Ghost Brothers of Darkland County

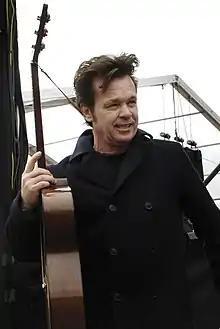
Reviewers emphasized the strength of Mellencamp's songwriting.

Describing the plot, Mellencamp said, "I can tell what it's not going to be like: It won't be 'Jack and Diane' meets "Cujo". He's [King] already written the story—it's very beautiful, more like "The Green Mile". It's an American story about an American family. Some of the characters are 100 years old, some are 15. So that will give me the opportunity to write for each character in a different style. I ain't writing a bunch of rock songs."